Pilot (Community)

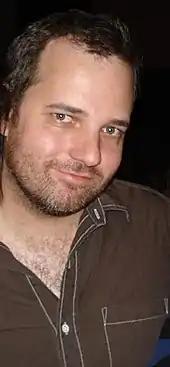
The show's creator, Dan Harmon, was himself enrolled at a community college for a period.

The premise of "Community" was based on Harmon's real-life experiences. In an attempt to save his relationship with his then-girlfriend, he once enrolled in Glendale Community College, north of Los Angeles, where they would take Spanish together. Harmon got involved in a study group and – somewhat against his own instincts – became closely connected to the group of people with whom he had very little in common. "...I was in this group with these knuckleheads and I started really liking them," he explained, "even though they had nothing to do with the film industry and I had nothing to gain from them and nothing to offer them." With this as the background, Harmon wrote the show with a main character largely based on himself. He had, like Jeff, been self-centered and independent to the extreme before he realised the value of connecting with other people.